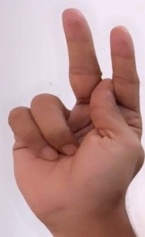
ASL sign: K